Cagliari

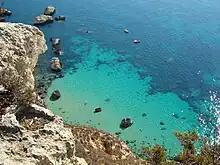
The sea in the Sella del Diavolo locality.

The Molentargius - Saline Regional Park is located near the city. Some mountain parks, such as Monte Arcosu or Maidopis, with large forests and wildlife (Sardinian deer, wild boars, etc.) are also nearby.